Sacred Heart Cathedral, Chiang Mai

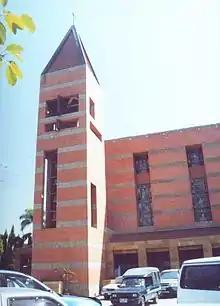
Chiang Mai cathedral tower

The Sacred Heart Cathedral, also called Chiang Mai Cathedral, is a Catholic Church located in Chiang Mai, Thailand. The cathedral follows the Roman or Latin rite.